Afro-Caribbean music

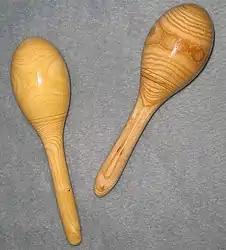

Congas are tall, barrel-like, single-headed drums, usually played using the hands. Bongos are similar to congas in shape, however, they are smaller and commonly played in pairs. Bongos are tapered, single headed drums that are usually composed of a wooden base with an animal hide drumhead. There are two variations of bongo drums that produce different pitches. The macho bongo produces a high pitch, popping like sound and is referred to as the male bongo. In contrast, the hembra bongo is considered the female of the pair and produces low, deep sounds. The congas and bongos originated in Cuba among African slaves and are key instruments of the afro-Caribbean music genre. These drums are reminiscent of other African style drums that inspired them such as the batá, yuka and makuta drums.